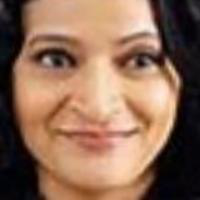
Age group: age 21-30